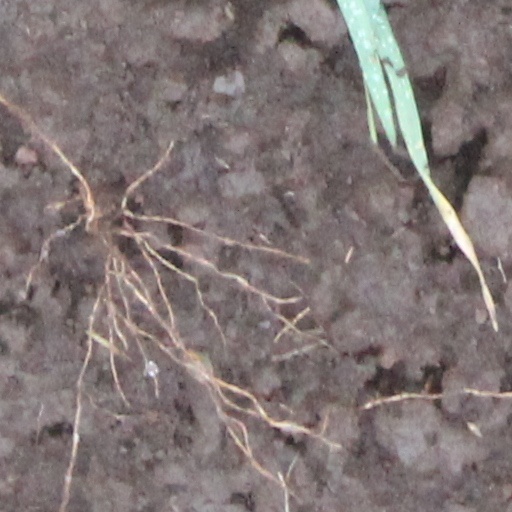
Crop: wheat